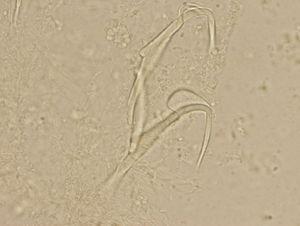
Alexandre Vladimirovitch Goussev, orthographié à l’anglaise Gussev ou Gusev dans la littérature scientifique, était un helminthologiste russe spécialiste de Monogènes.